Columbus, Nebraska

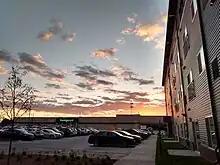
The sun sets in Columbus along 23rd Street.

In the 18th century, the area around the confluence of the Platte and the Loup Rivers was used by a variety of Native American tribes, including Pawnee, Otoe, Ponca, and Omaha.